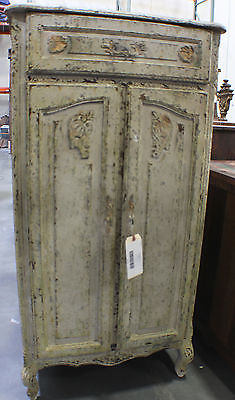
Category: cabinet